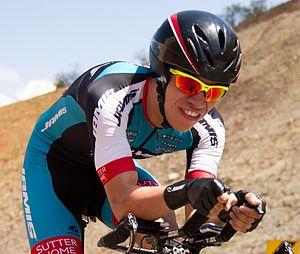
Brayan Sánchez en plein effort lors du contre-la-montre espoir des Championnats de Colombie 2016.
Brayan Stiven Sánchez Vergara est un coureur cycliste colombien, né le 3 juin 1994 à Medellín et membre de l'équipe Medellín.